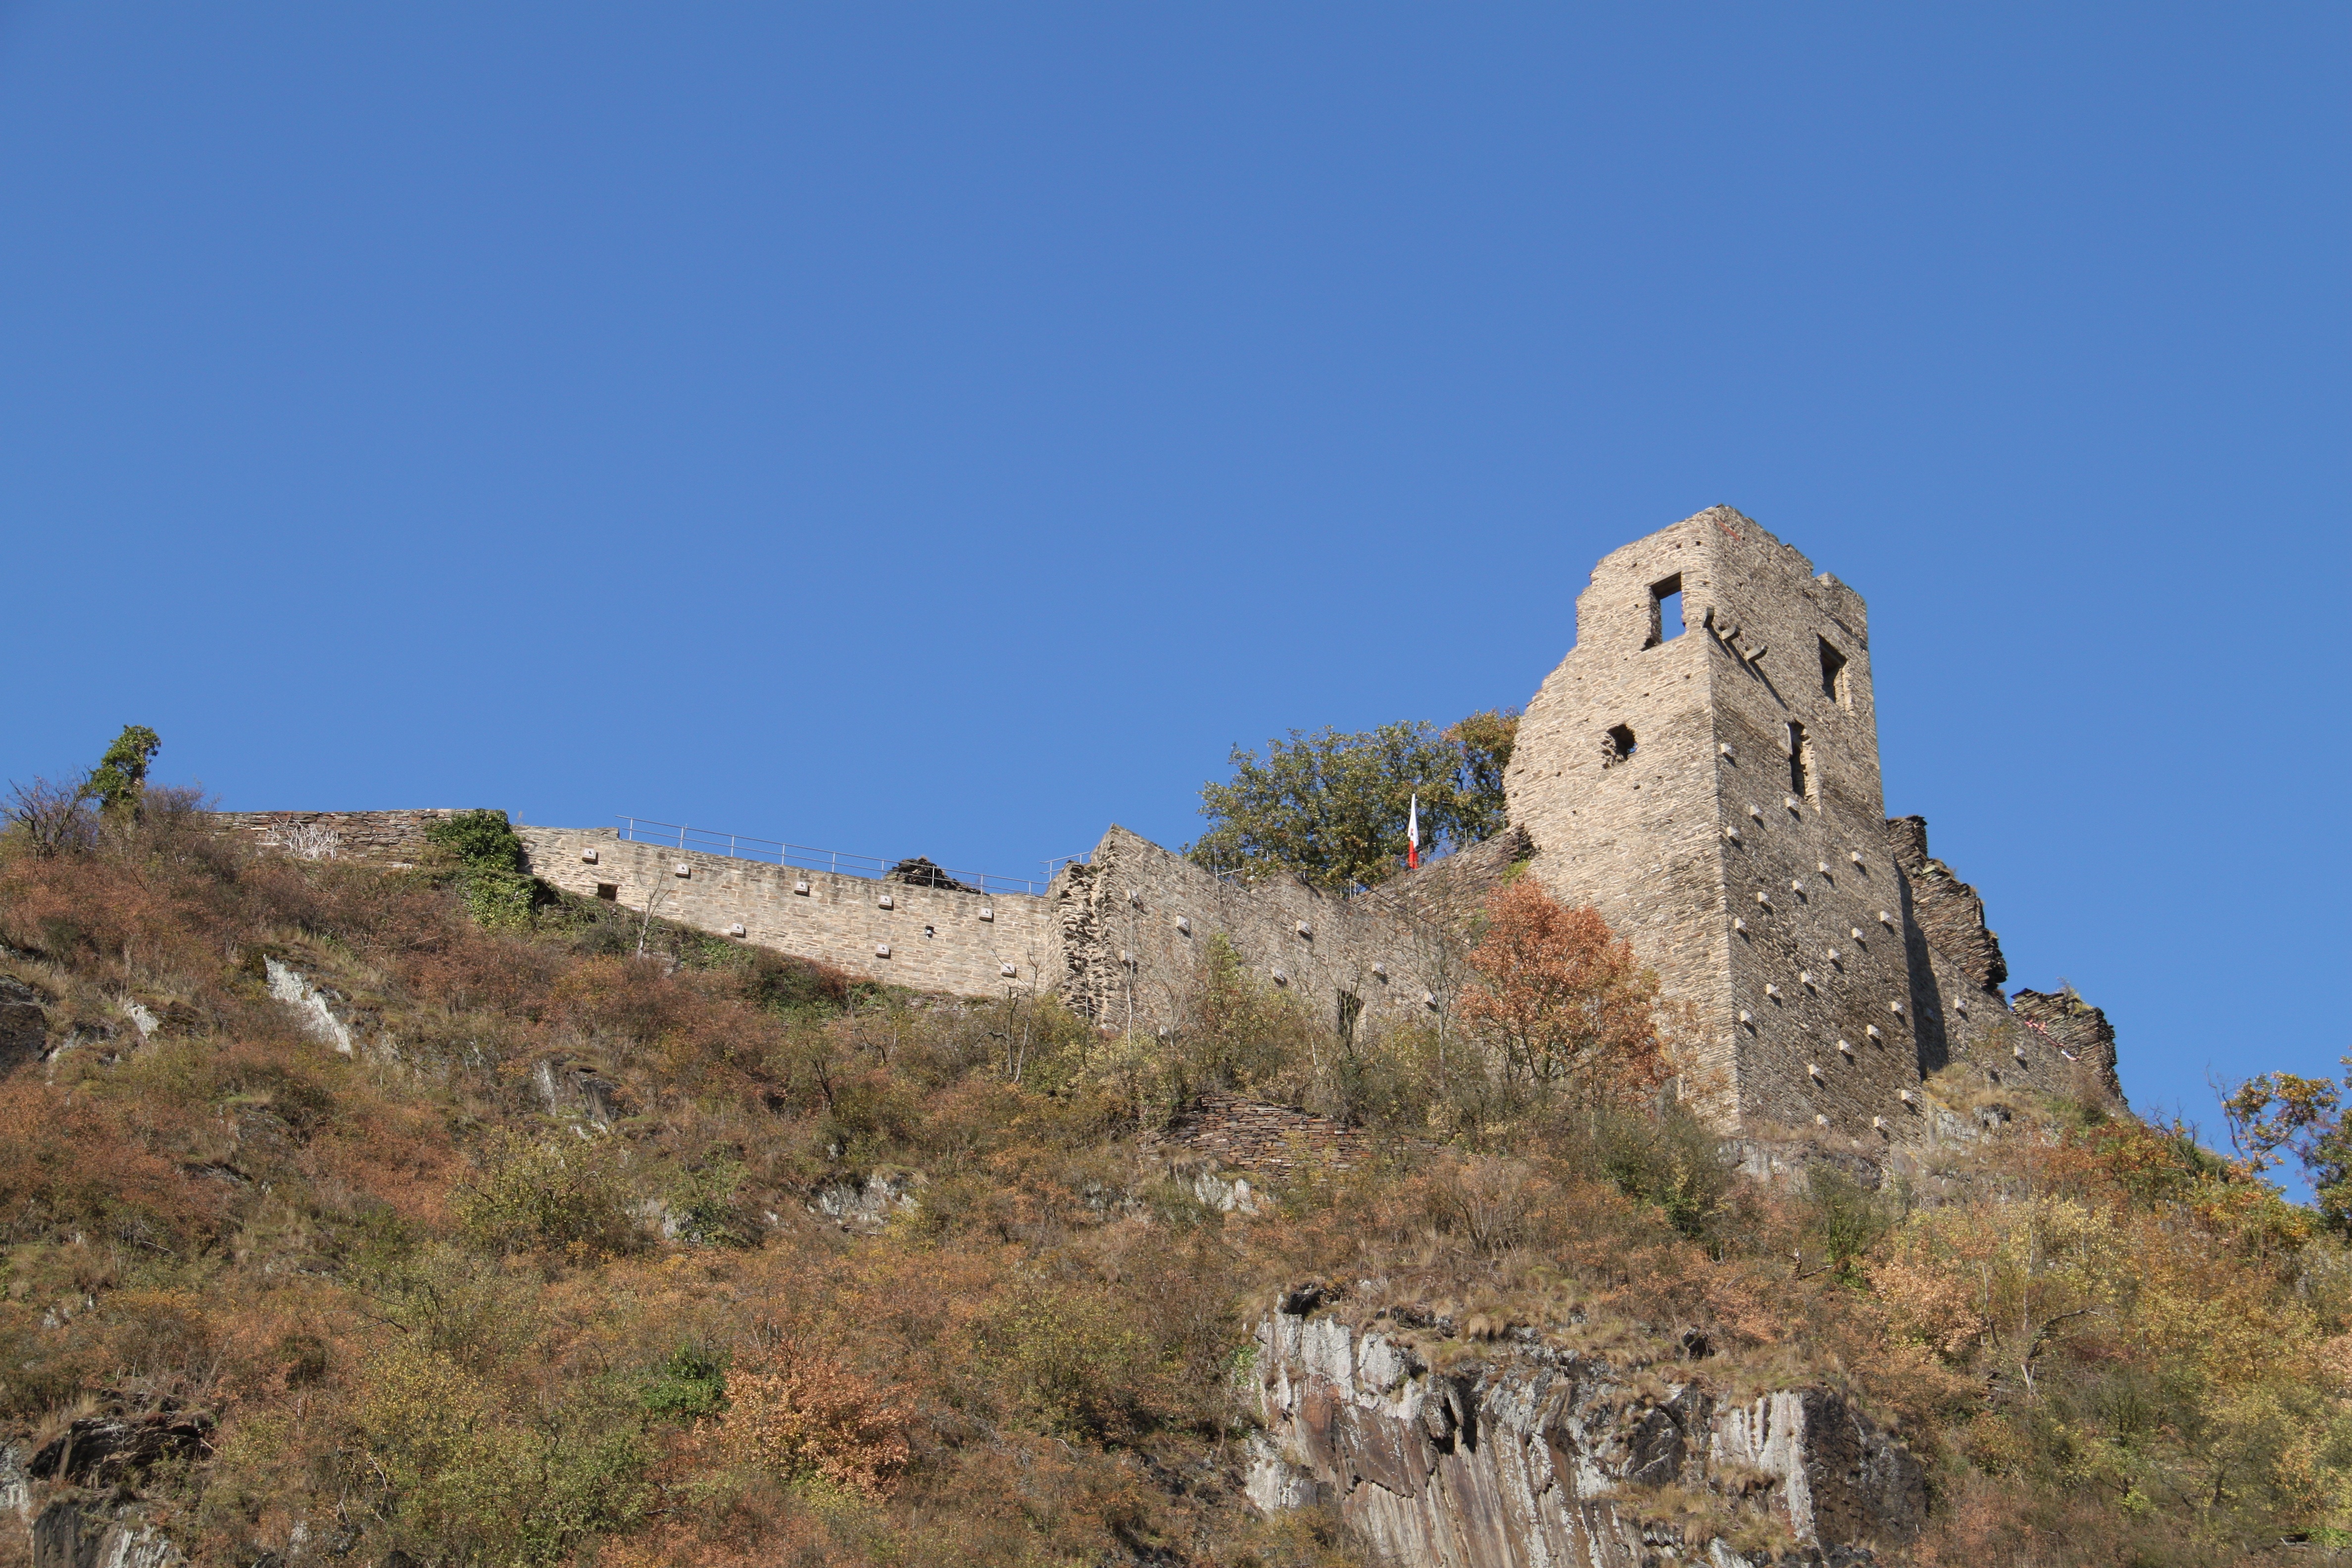
rock, mountain, hill, building, old, wall, mountain range, formation, cliff, tower, castle, historic, ruin, terrain, fortress, geology, ruins, badlands, plateau, defense, ancient history, castle are, mountainous landforms, altenahr